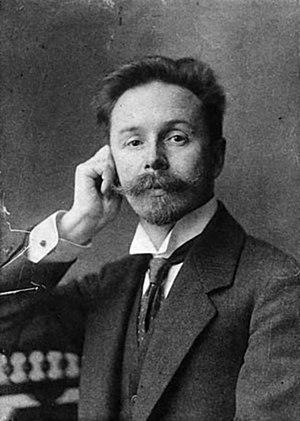
Moscou est la capitale de la Russie et compte environ douze millions six cent mille habitants intra muros sur une superficie de 2 510 km² ce qui en fait la ville la plus peuplée à la fois du pays et d'Europe. Sur le plan administratif Moscou fait partie du district fédéral central et a le statut de ville d'importance fédérale qui lui donne le même niveau d'autonomie que les autres sujets de la Russie. Elle est quasiment enclavée dans l'oblast de Moscou, mais en est administrativement indépendante. Ses habitants sont les Moscovites. Moscou se situe dans la partie européenne de la Russie au milieu d'une région de plaine. Sa latitude élevée lui vaut un climat froid et continental. Le Kremlin, son cœur historique, est édifié sur une colline qui domine la rive gauche de la rivière Moskova.
La musique classique russe est apparue relativement tardivement en Russie. Depuis le XIXᵉ siècle, cependant, elle a connu un
La cantatrice Marietta Alboni fait ses adieux à la scène
Alexandre Nikolaïevitch Scriabine ou Skriabin est un pianiste et un compositeur russe né à Moscou le 25 décembre 1871 et mort à Moscou le 14 avril 1915.
Les Études-Tableaux forment un cycle de 17 morceaux pour piano seul composés par Sergueï Rachmaninov regroupés en deux opus. Ces pièces pour piano sont d'excellents exercices pour travailler la technique mais font aussi appel à une intense musicalité. Avant de composer ces pièces, Rachmaninov avait d'abord pensé à les nommer Préludes-Tableaux, ce qui explique en partie pourquoi le premier cahier op. 33 ressemble plus aux préludes op. 32 qu'au second cahier d'études-tableaux. Ce second cahier op. 39 marque d'ailleurs l'apogée de la musique de Rachmaninov. Les pièces sont de véritables tableaux pouvant évoquer des scènes, des histoires... Contrairement à Debussy qui donnait un titre à ses études et ses préludes, Rachmaninov n'a jamais été précis sur ce qui a inspiré chaque pièce, et a préféré laisser ses auditeurs et interprètes laisser libre cours à leur imagination, ce qui oblige en quelque sorte de « peindre soi-même ce que chaque pièce nous suggère le plus ».